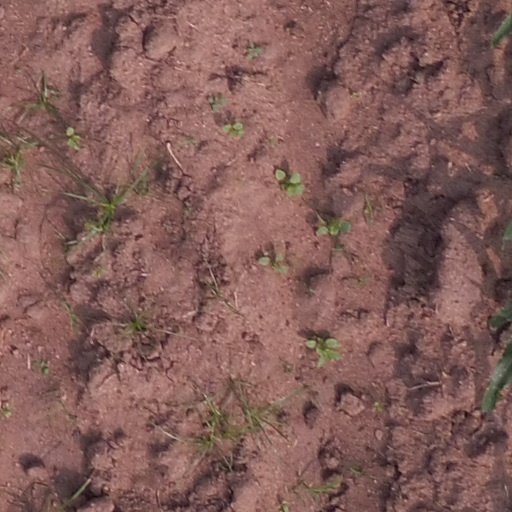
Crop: maize; corn